GeoCities

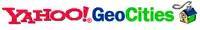

During January 1999, near the peak of the dot-com bubble, GeoCities was purchased by Yahoo! for $3.57 billion in stock, with Yahoo! taking control on May 28. The acquisition proved unpopular; users began to quit "en masse" in protest at the new terms of service specified by Yahoo! for GeoCities. The terms stated that the company owned all rights and content, including media such as pictures. Yahoo! quickly reversed its decision. During July 1999, Yahoo! switched from neighborhood and street addresses Uniform Resource Locators (URLs) for homesteaders to "vanity" URLs through members' registration names to Yahoo! ("www.geocities.com/membername"). This service was offered previously only as a premium.